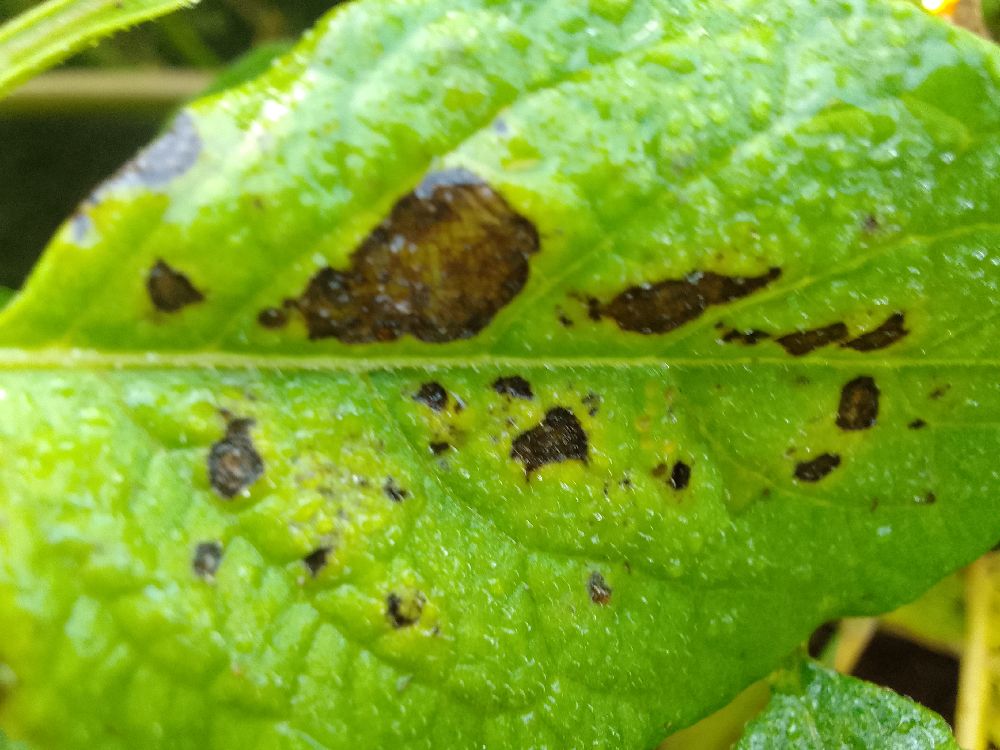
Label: Early blight